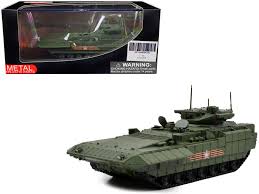
Label: BMP